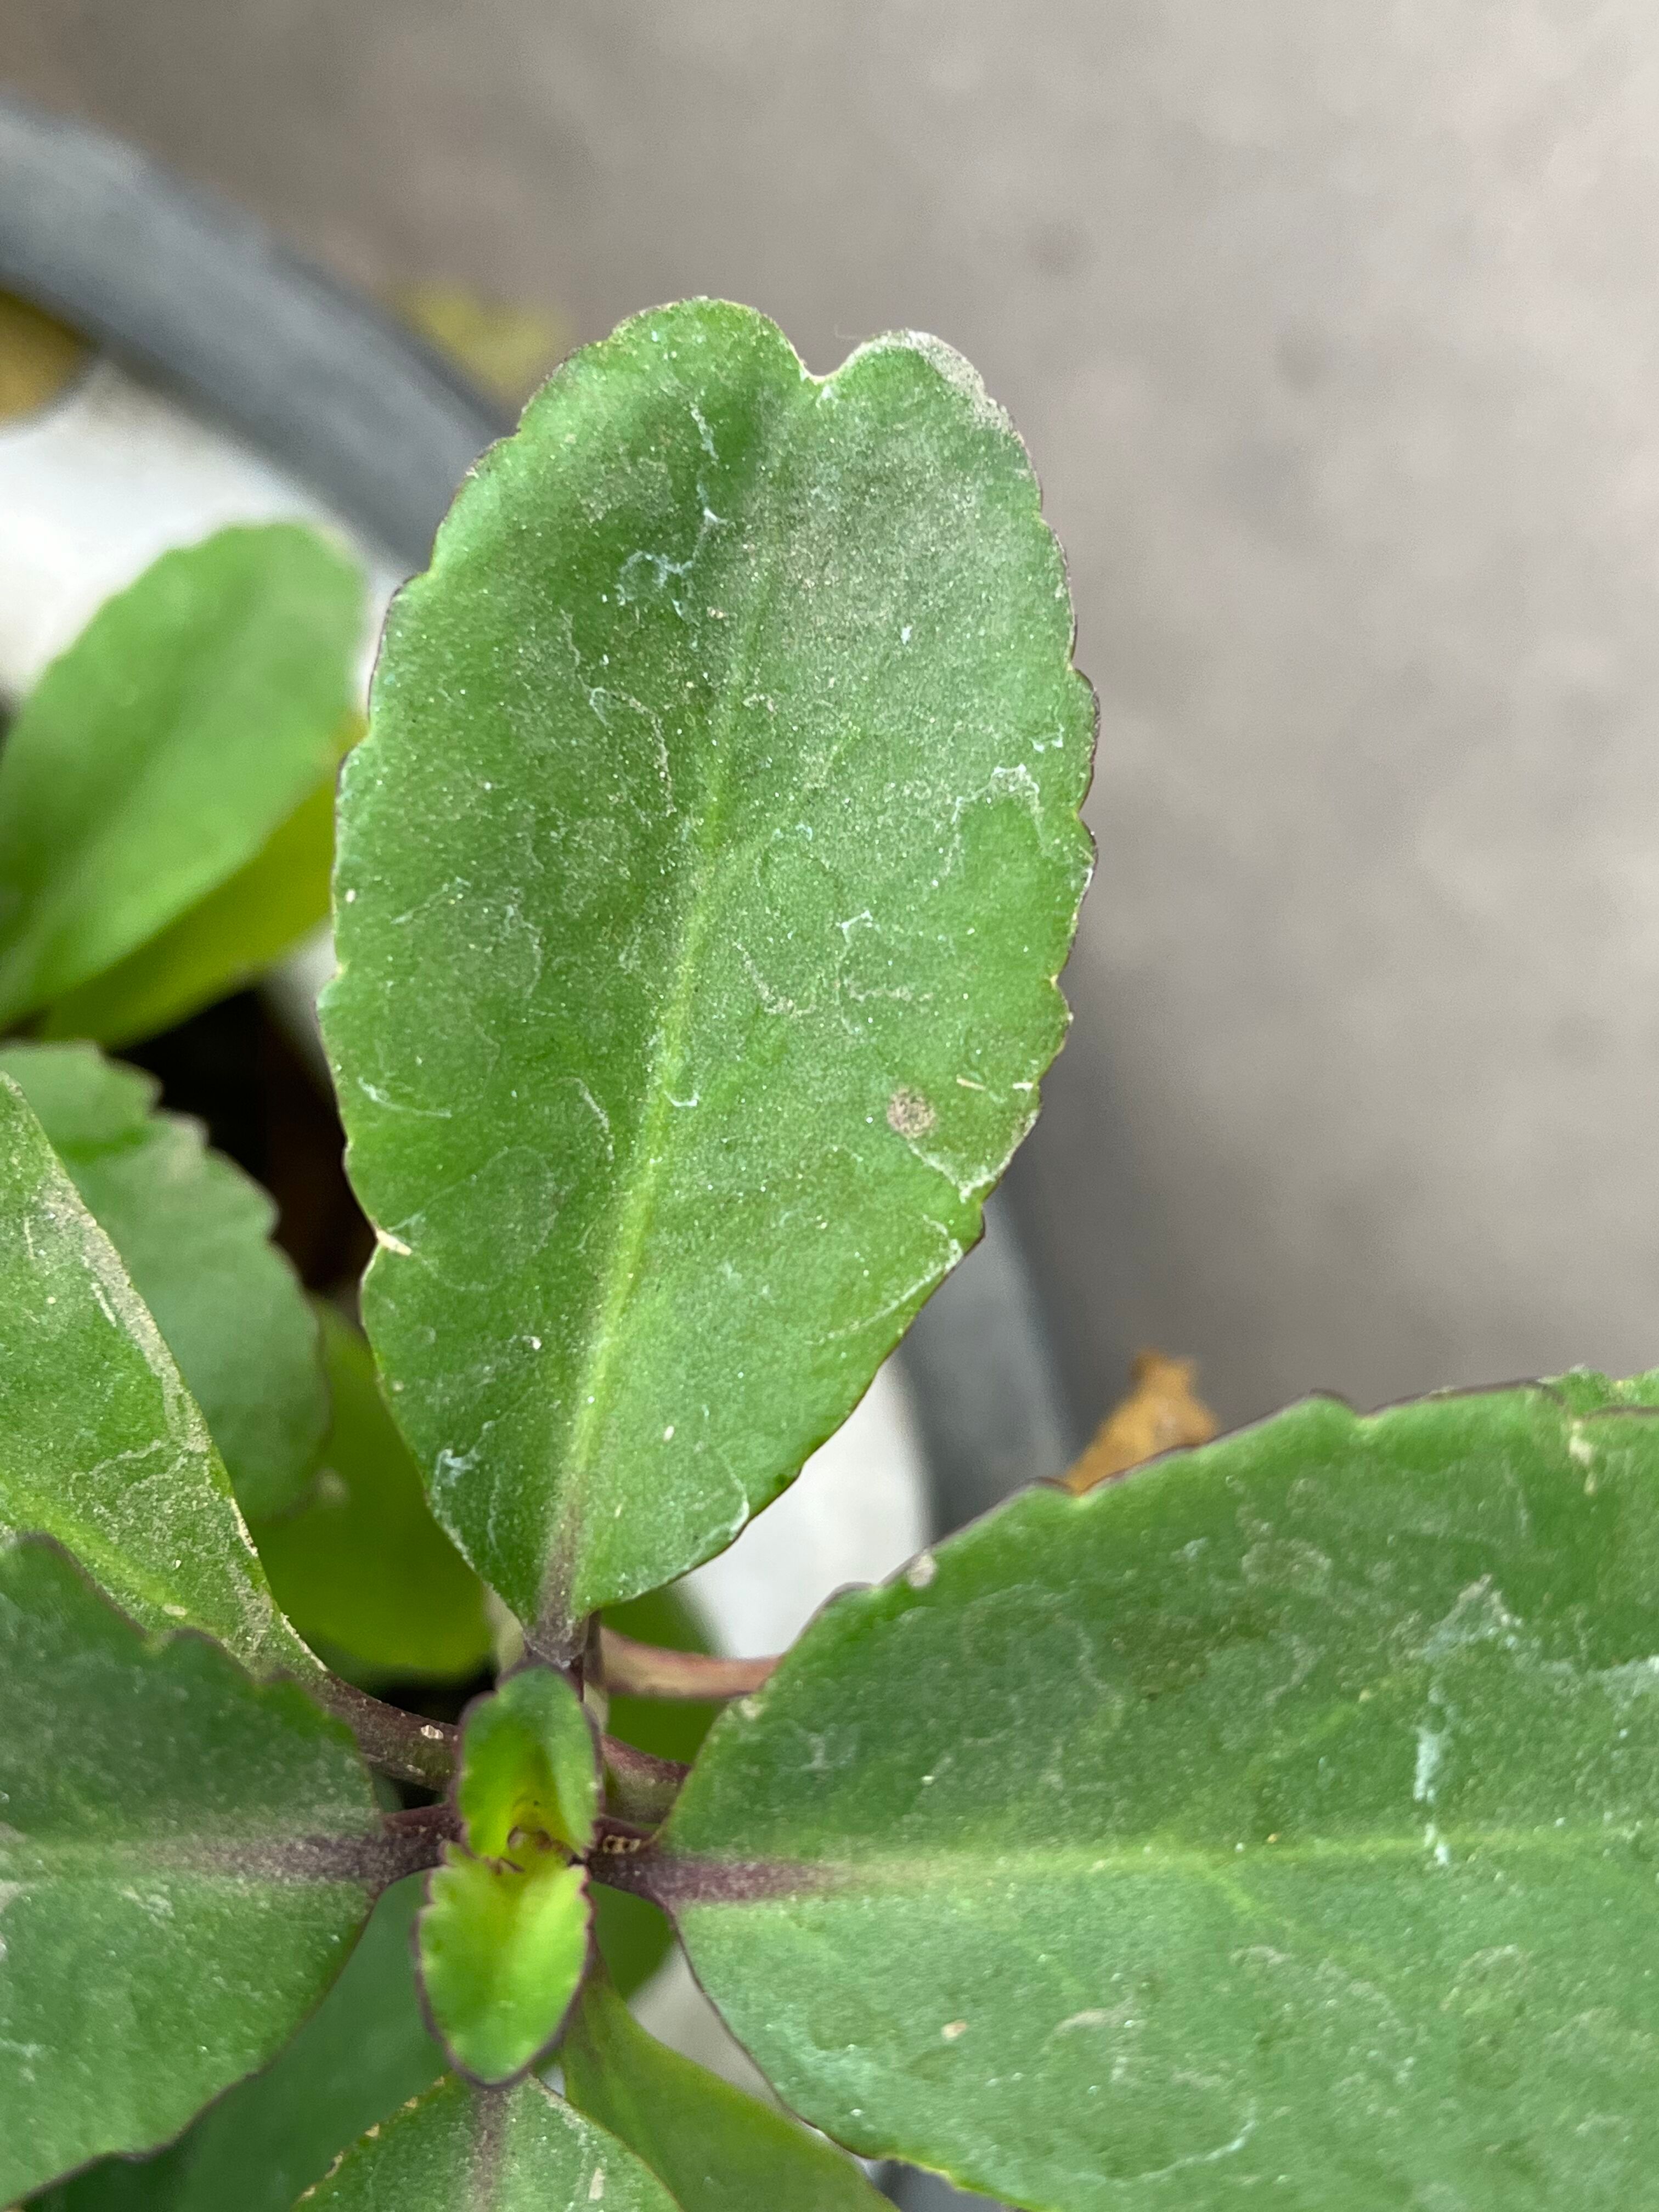
Plant species: kalanchoe-pinnata